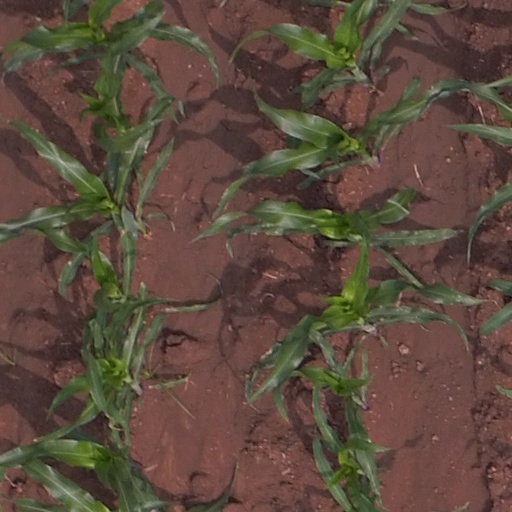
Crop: maize; corn